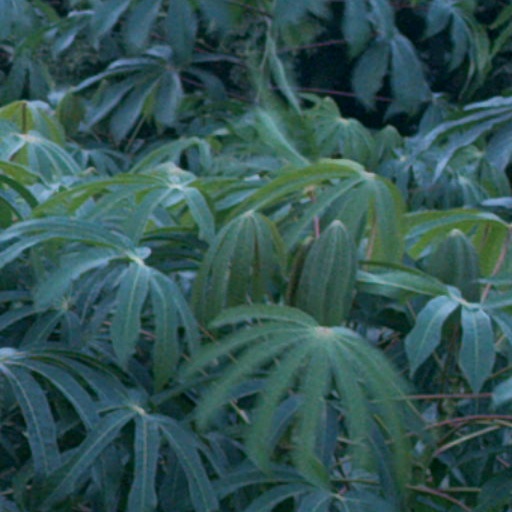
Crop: cassava